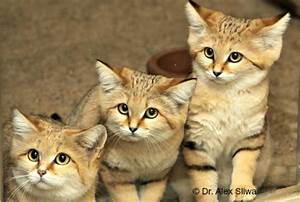
Label: cat